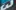
Number: 3